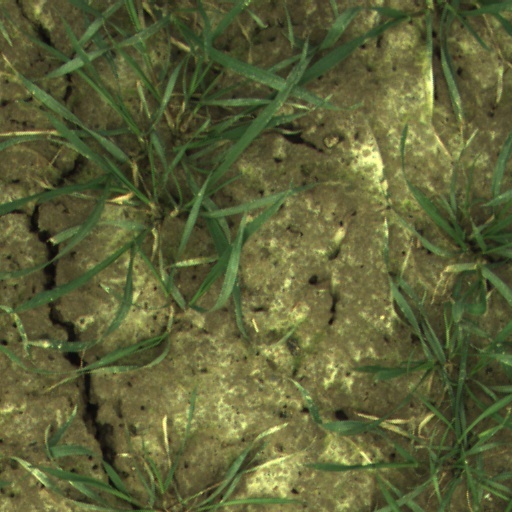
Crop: wheat